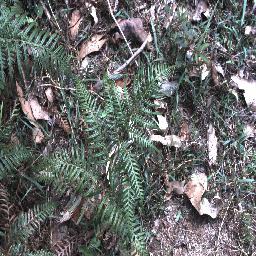
Label: negative